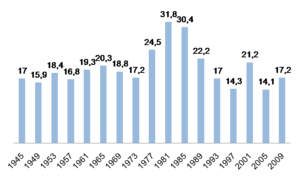
Le Parti conservateur est un parti politique norvégien, conservateur et libéral, fondé en 1884. Il est membre associé du Parti populaire européen.